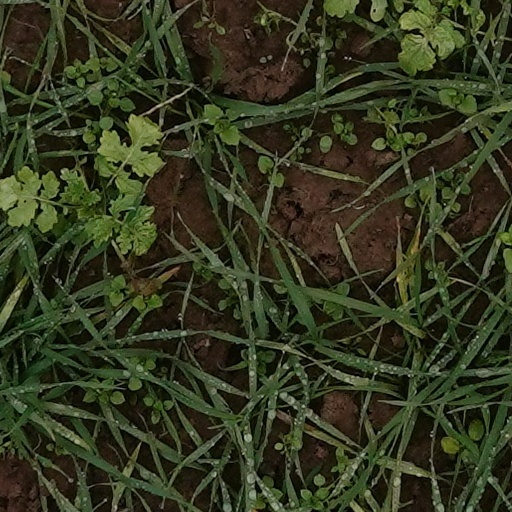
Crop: wheat